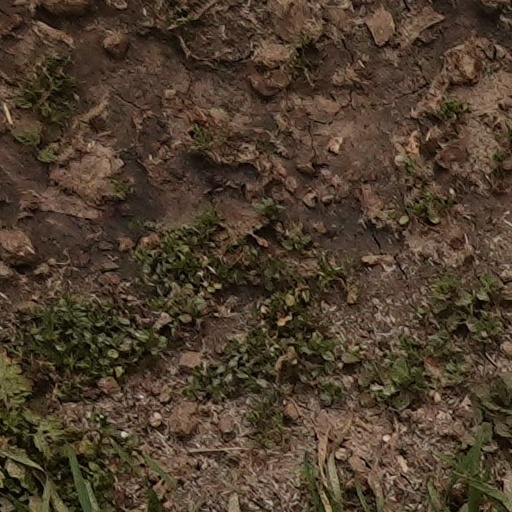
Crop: wheat